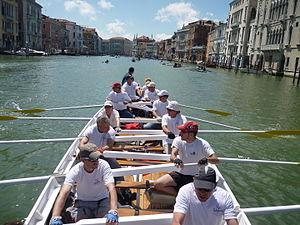
La Yole de Villefranche-sur-Mer (près de Nice) à La Vogalonga 2013 de Venise (http://www.yolevillefranche.com/
Laïssa Ana, yole de Bantry connue localement sous le nom de « Yole de Villefranche », est basée à la darse de Villefranche-sur-Mer, près de Nice.